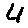
Label: 4